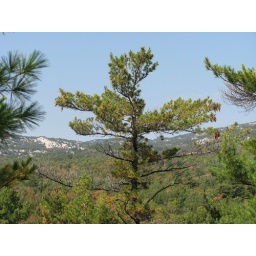
La Cloche mountain range in the background...lot's of Jack Pine trees for me to take pictures of.